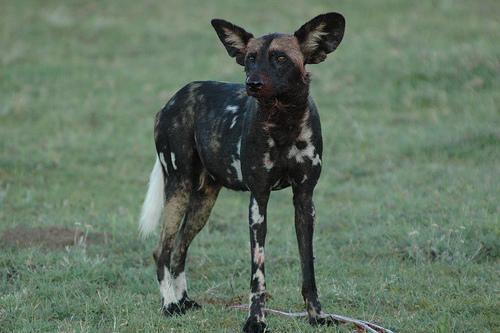
African_hunting_dog